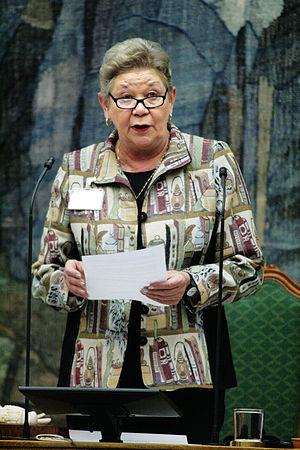
Outi Marjatta Ojala, née le 28 juin 1946 à Lappee et morte le 16 mai 2017 à Helsinki, est une femme politique finlandaise.
Le Conseil nordique comprend un président et un vice-président, ainsi qu'un secrétariat dirigé par un secrétaire général.